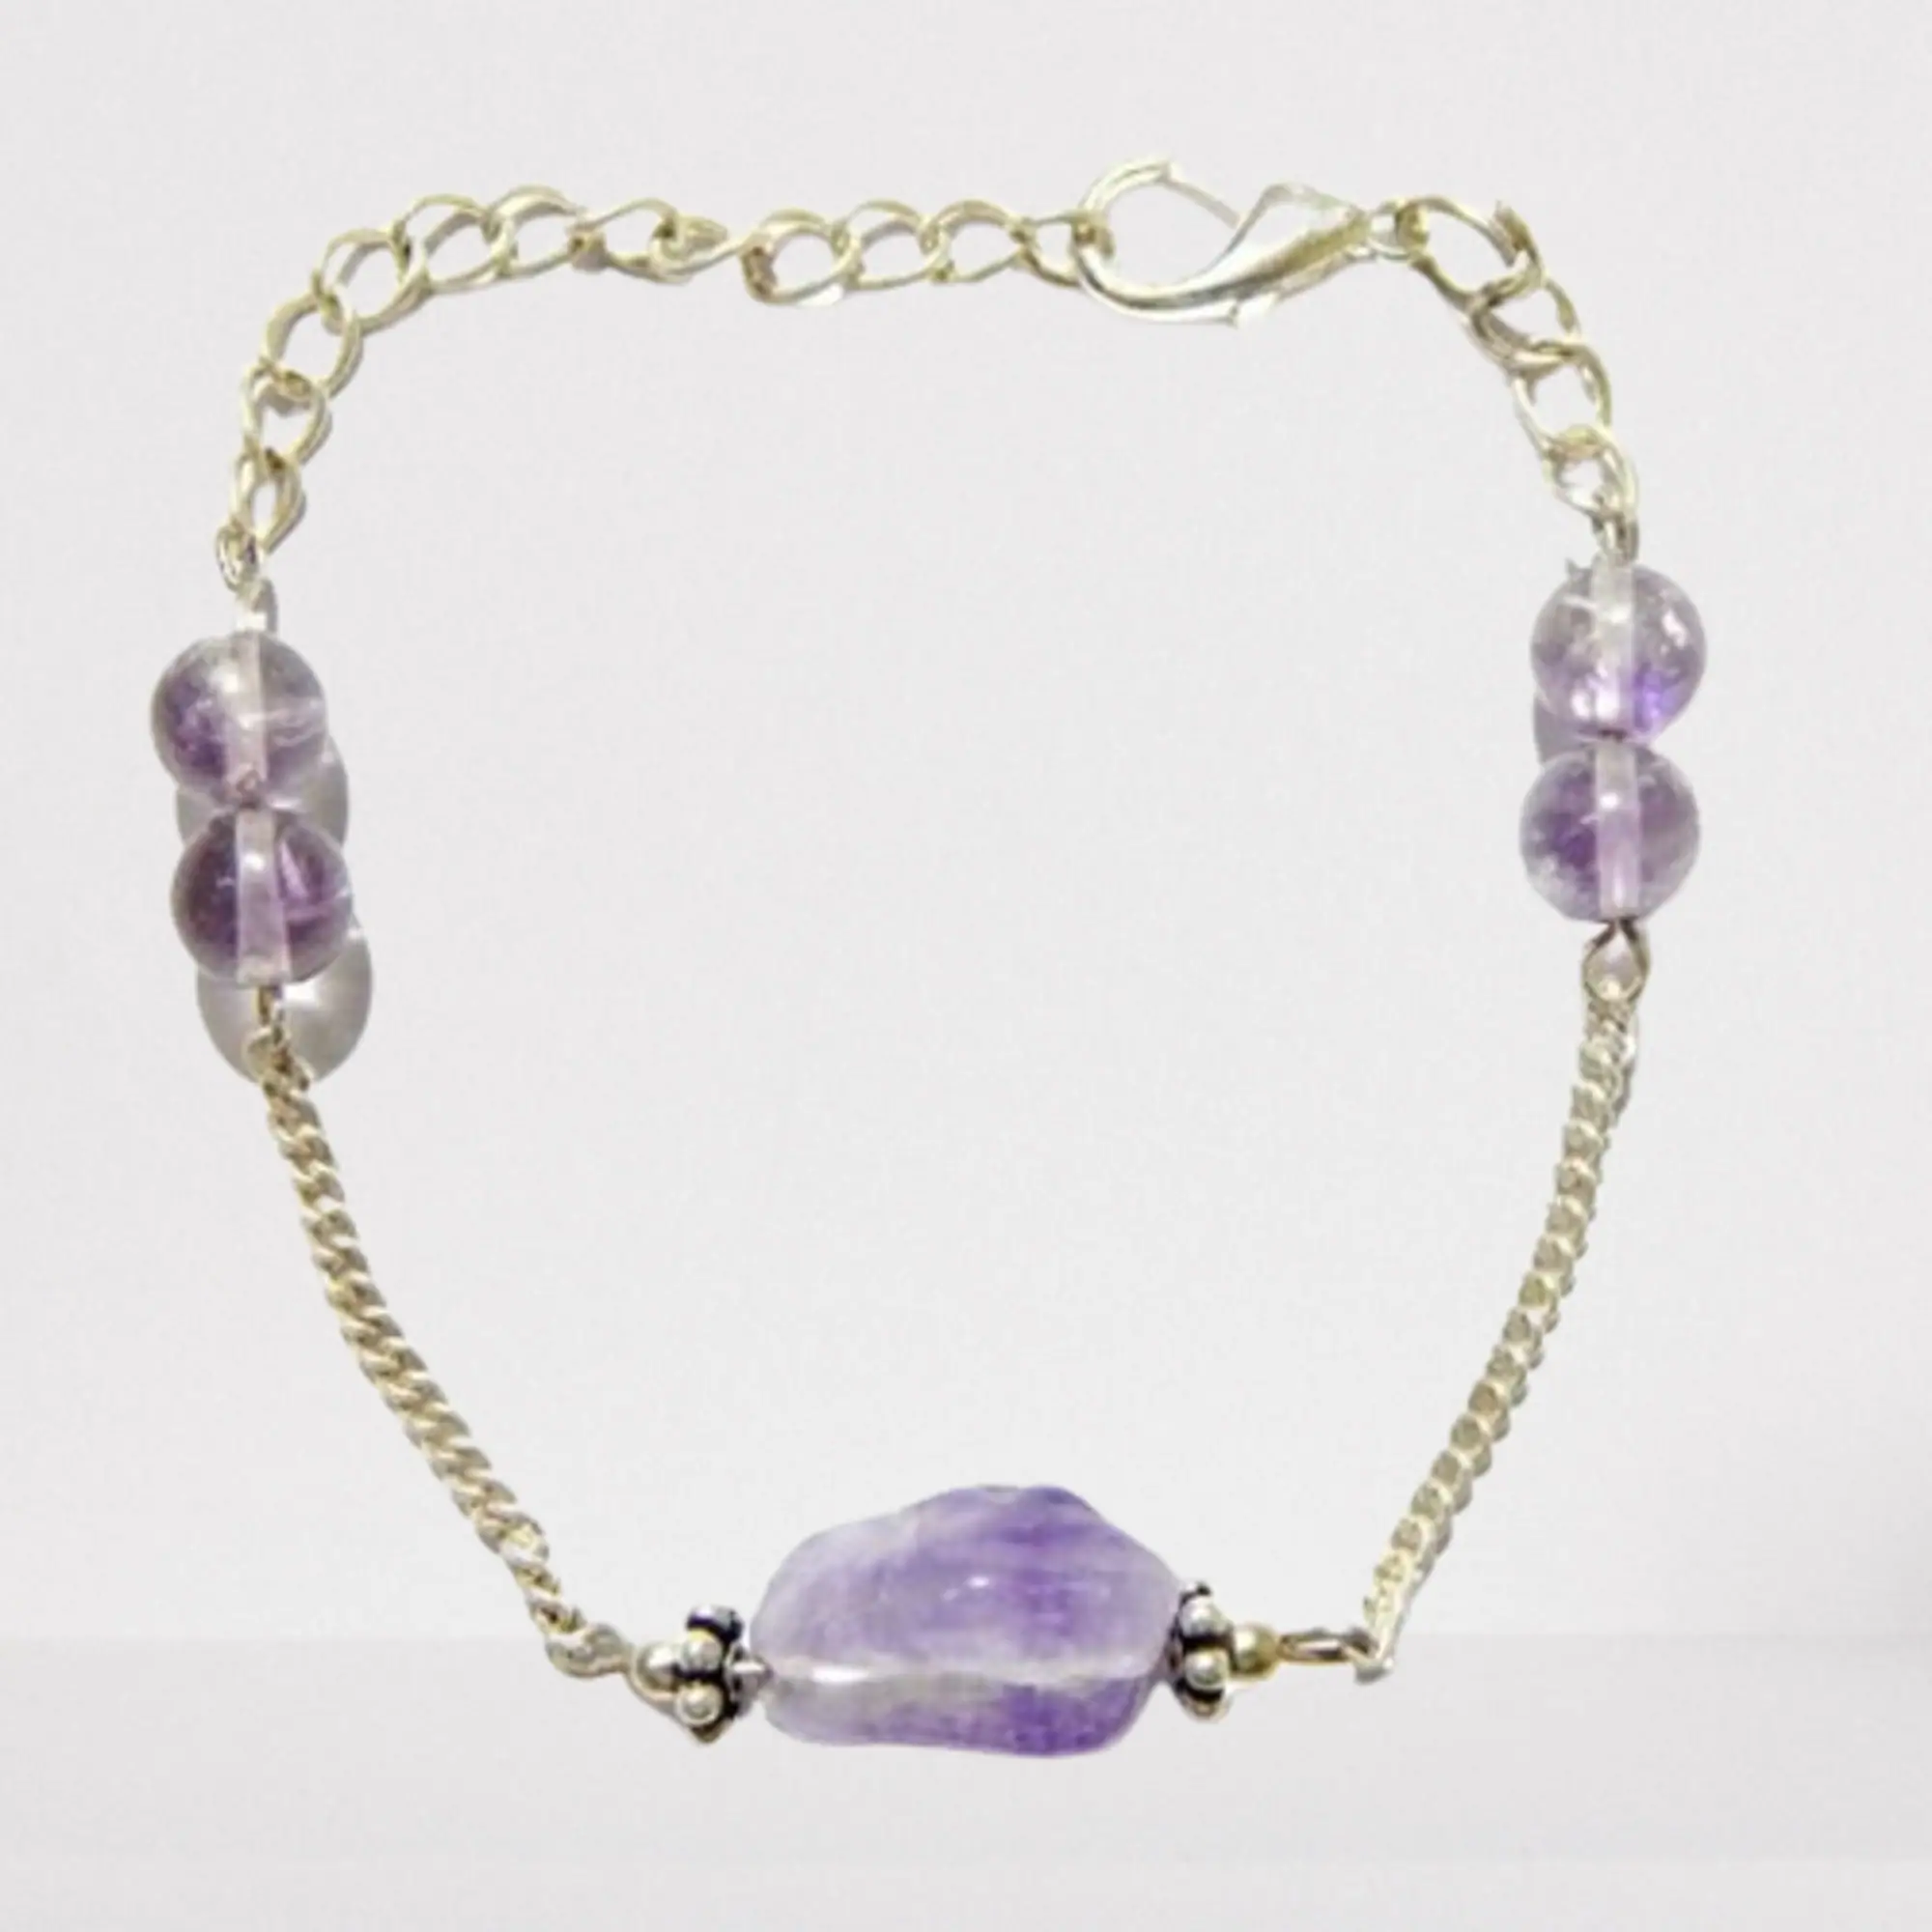
Jaya Vision Enterprises Gemstone Amethyst Tumble & beads Chain Bracelet
Type: Bracelets
Brand: JAYA VISION ENTERPRISES
Price: Rs. 320
 Amethyst Bracelet Tumble for Crown ChakraAmethyst  Tumble and Amethyst Beads with Silver Polish Copper metal beads & chainAmethyst brings cosmic consciousness, enlightment, heals higher self, wisdom.Helps in Endocrine System, Pituitary Gland. skin, Cancer, Blood, Digestion 
Features: Bracelets